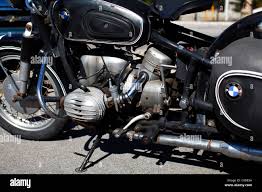
Vehicle type: Motorcycles